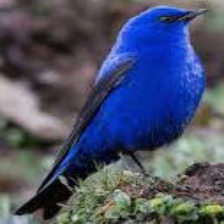
Species: GRANDALA
Scientific name: GRANDALA COELICOLOR